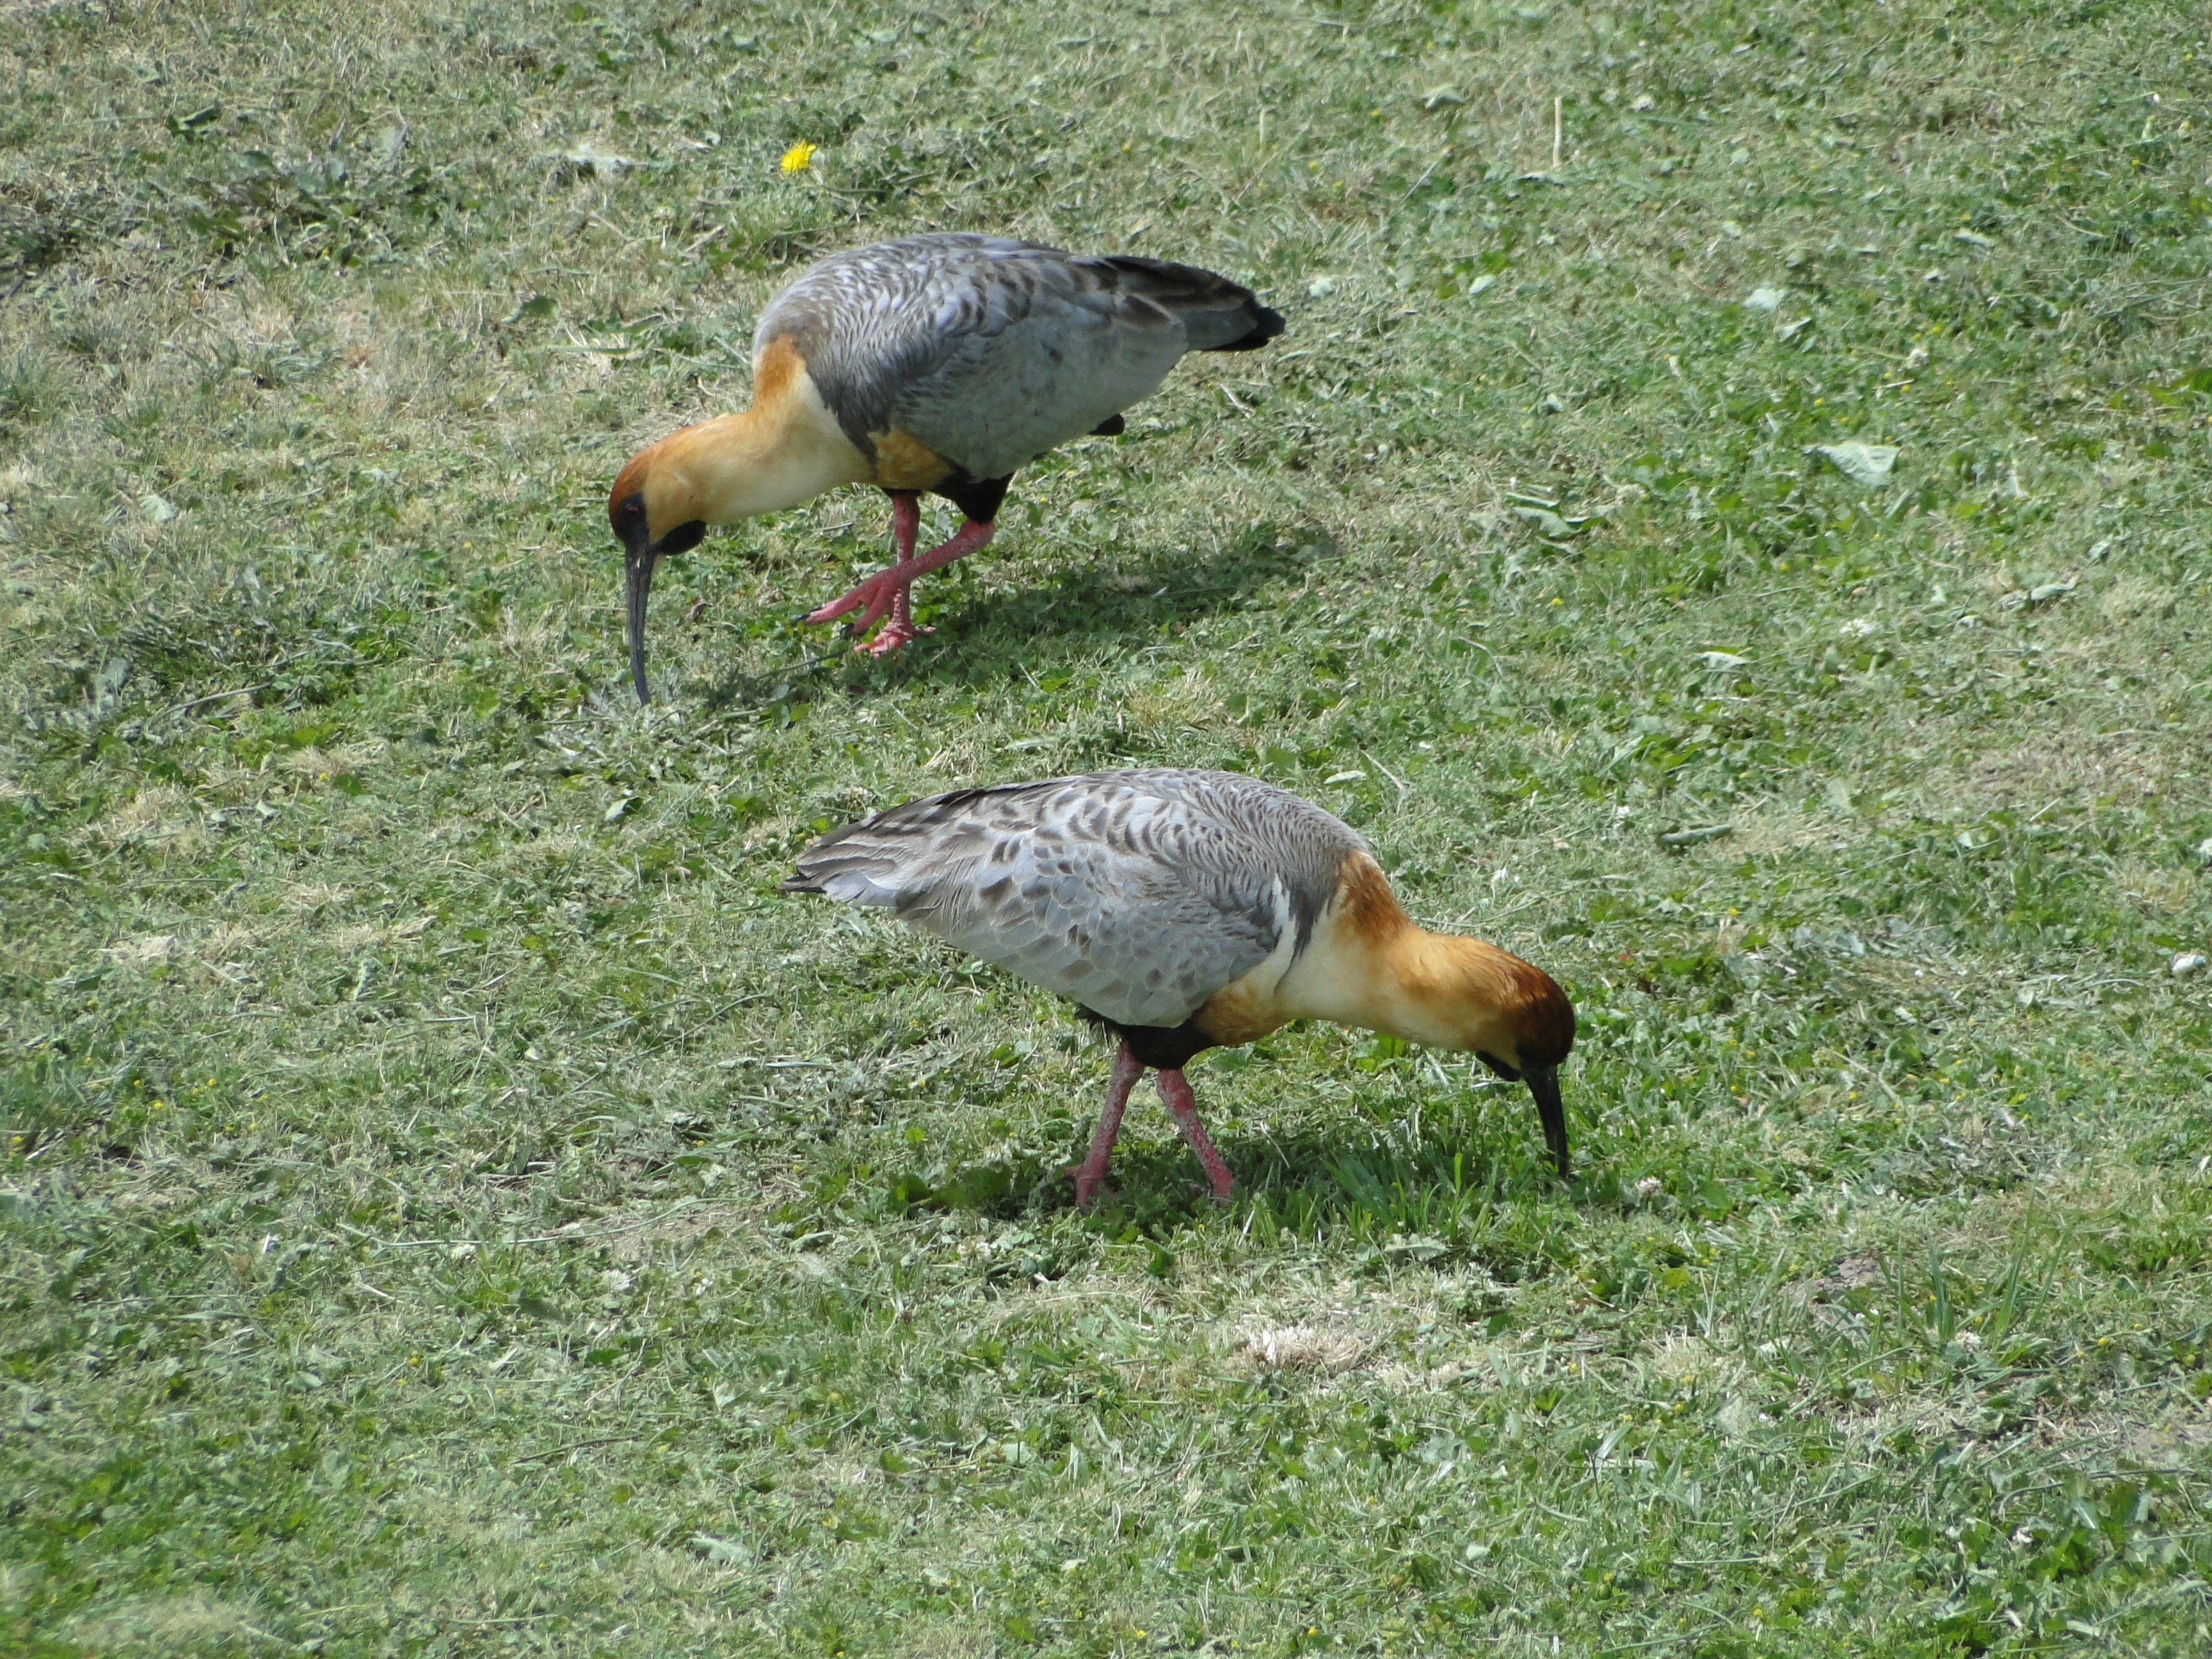
nature, bird, wildlife, beak, fowl, fauna, birds, duck, vertebrate, waterfowl, water bird, patagonia, ducks geese and swans, bandurrias